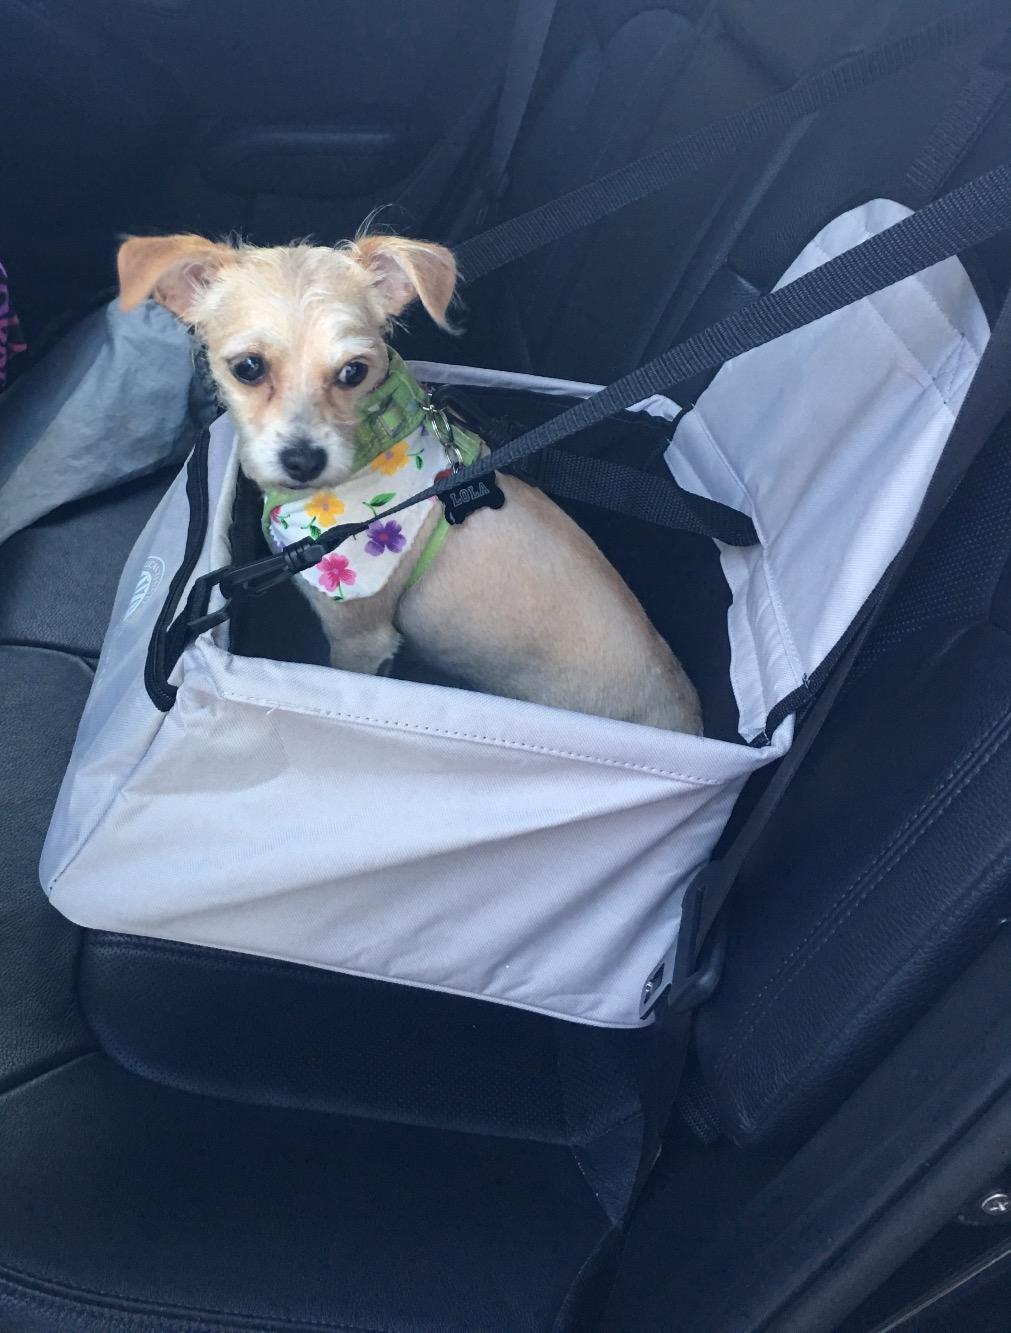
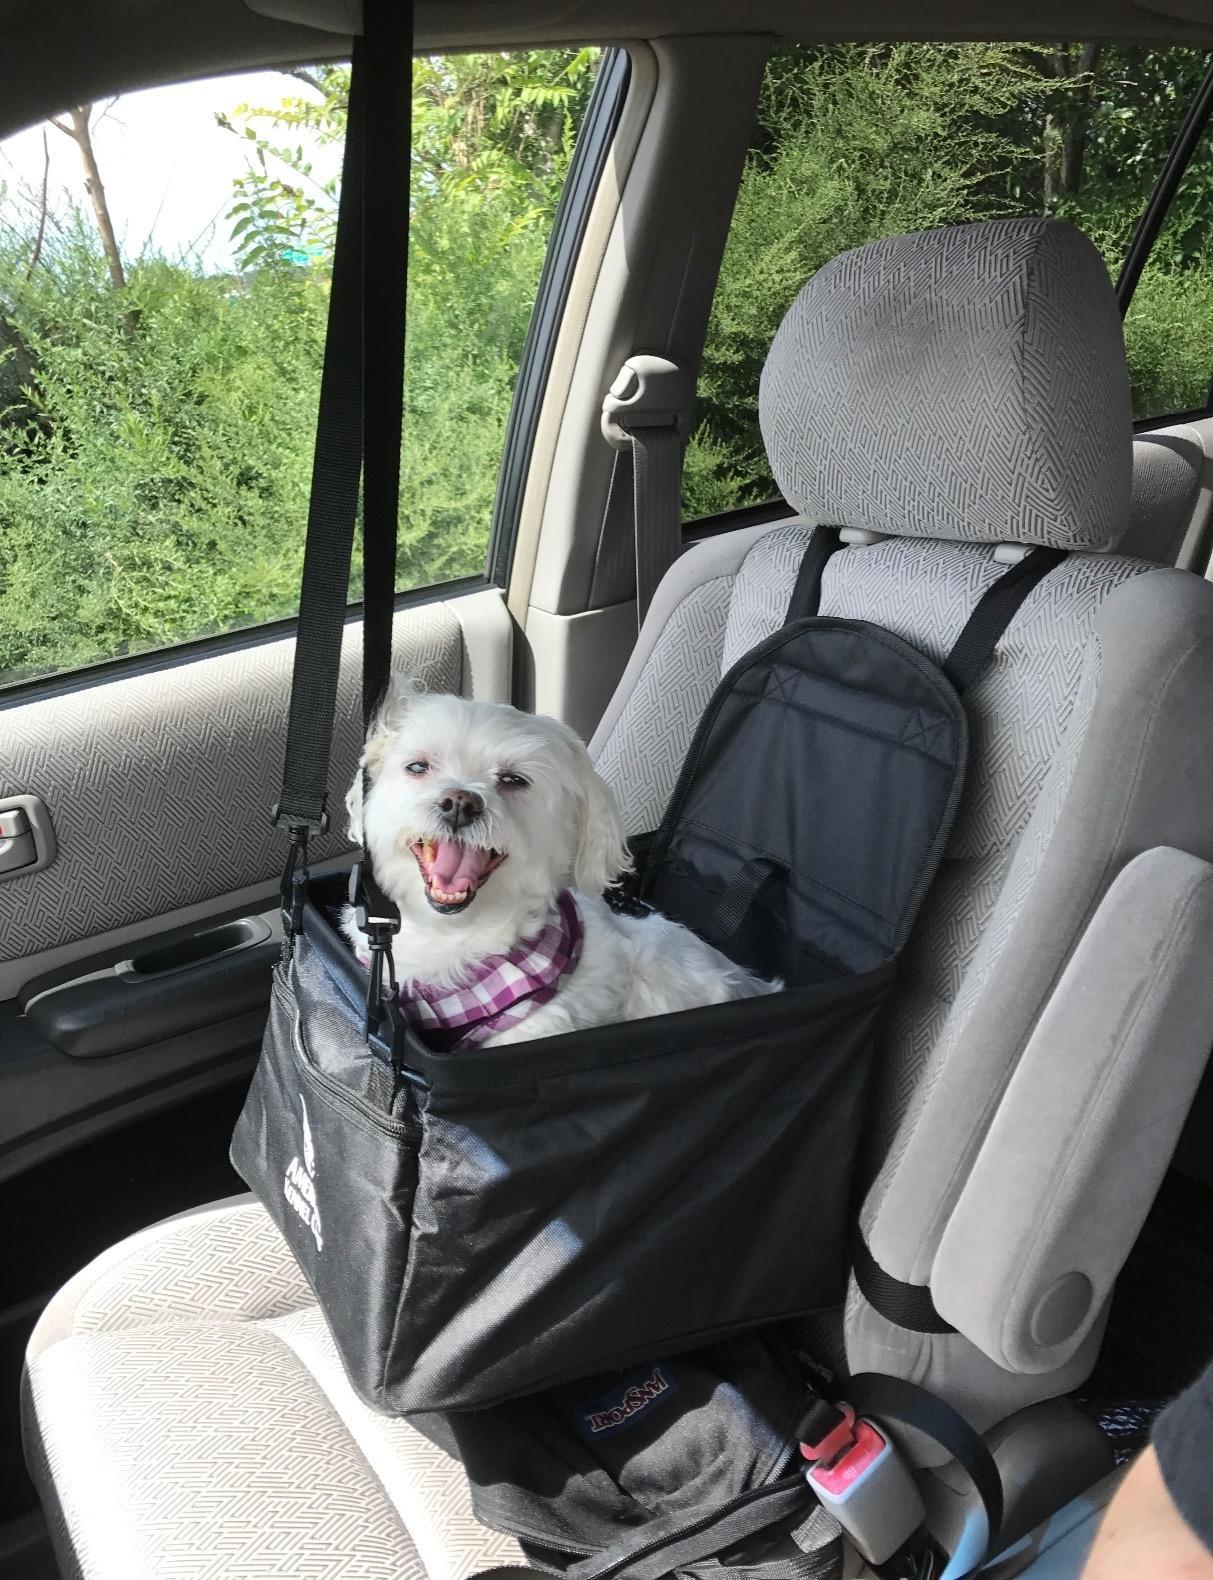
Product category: items_kennel
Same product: no